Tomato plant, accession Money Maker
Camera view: vertical (180 deg); turntable rotation: 270 degrees
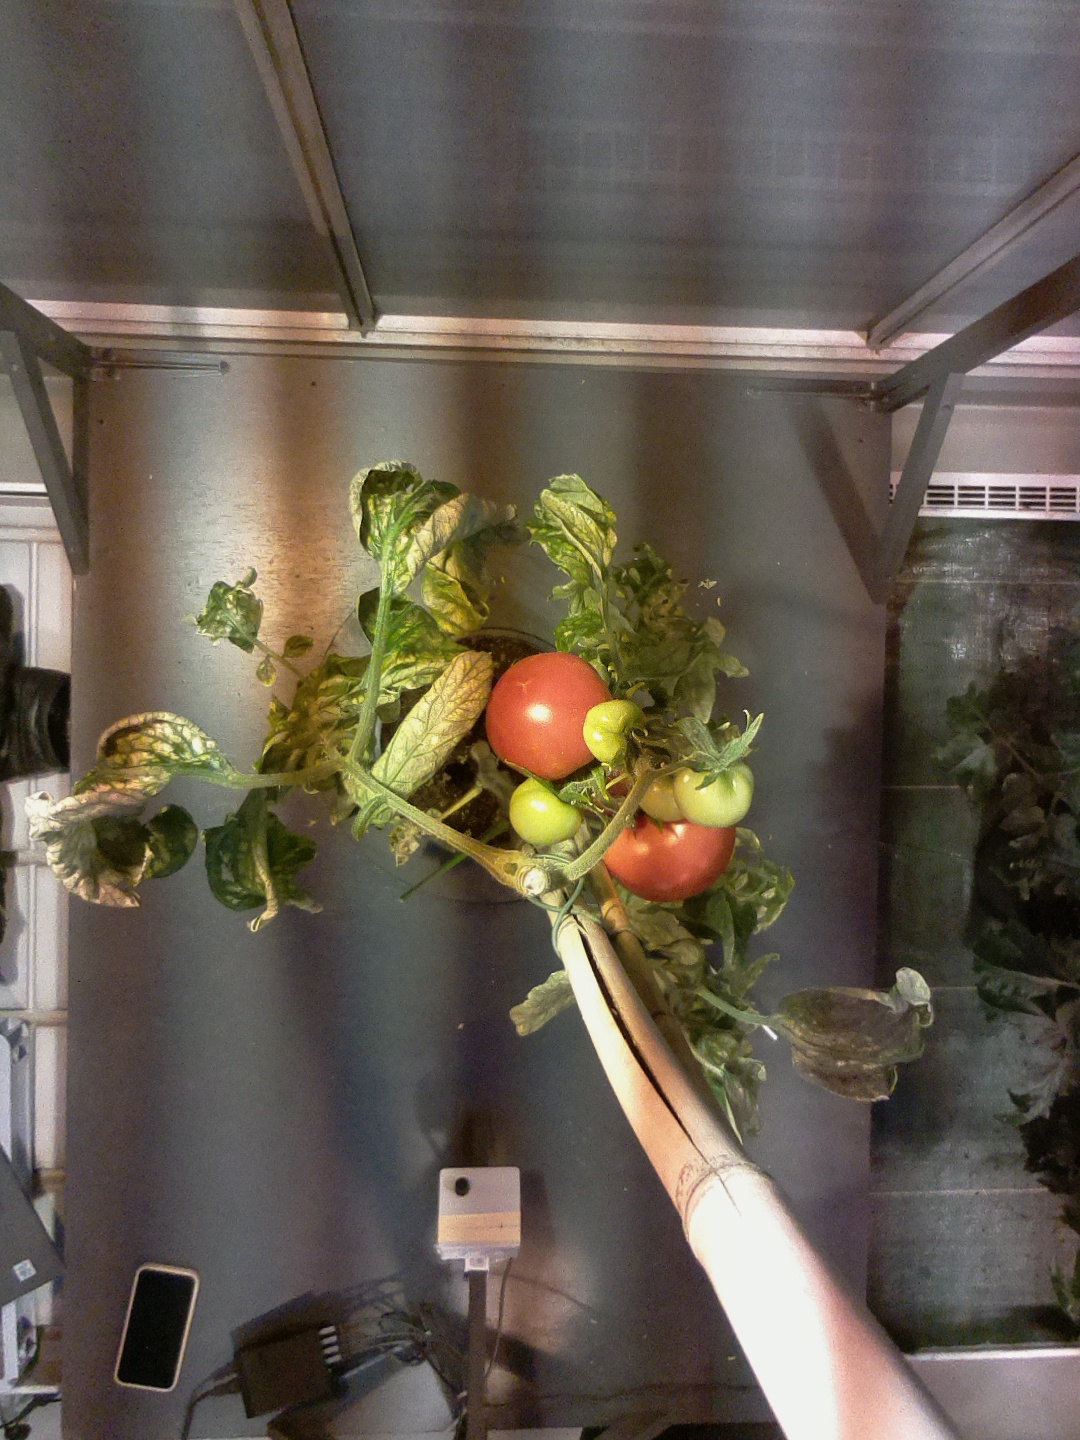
BBCH growth stage 85: 50%-60% of fruits show typical fully ripe color